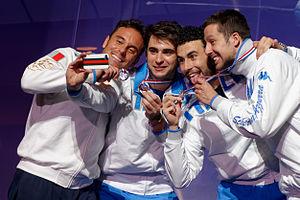
L'Italien Enrico Garozzo prend un selfie avec ses coéquipiers (de gauche à droite, Paolo Pizzo, Marco Fichera et Gabriele Bino) sur le podium du Challenge RFF-Trophée Monal, épreuve de la coupe du monde d'épée masculine, le 4 mai 2014.